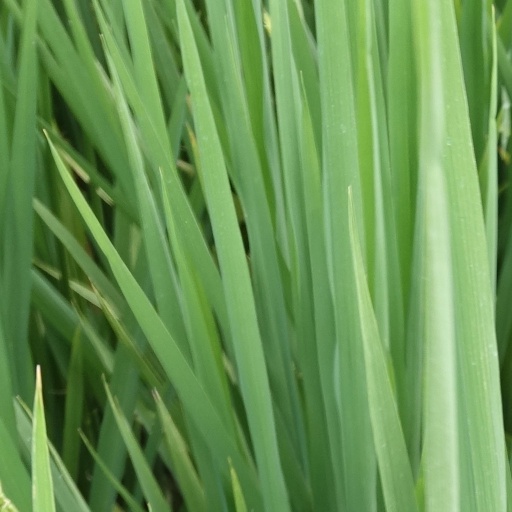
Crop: rice